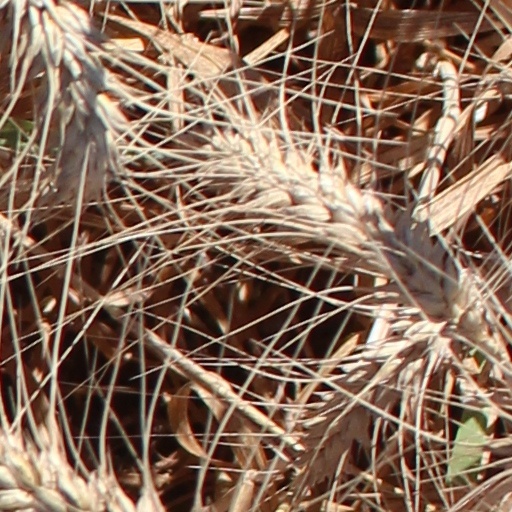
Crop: wheat